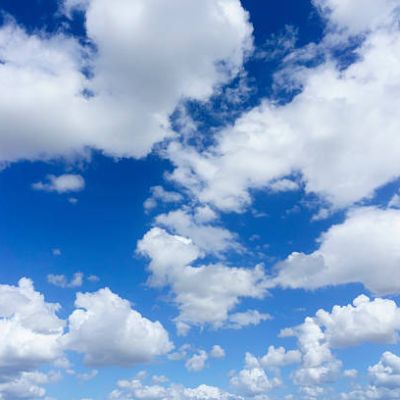
Cloud type: Altocumulus (Ac)